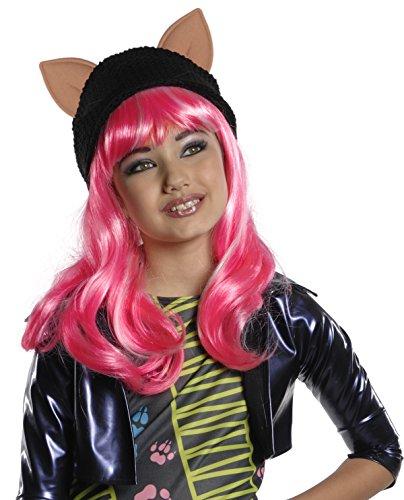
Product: Rubie's Costume Co - Monster High Howleen Wig
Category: Clothing, Shoes & Jewelry | Costumes & Accessories | Women | Wigs
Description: Complete the transformation into Howleen with this easy to use wig.
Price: $10.28